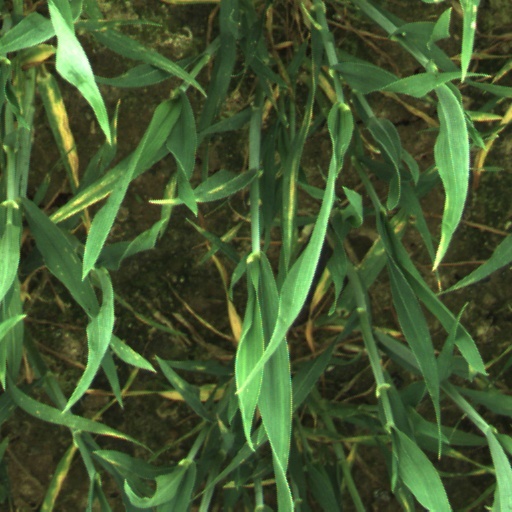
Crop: wheat